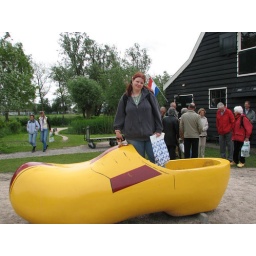
Me in a big wooden shoe